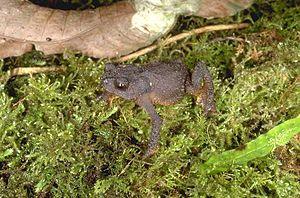
Rhinella manu est une espèce d'amphibiens de la famille des Bufonidae.